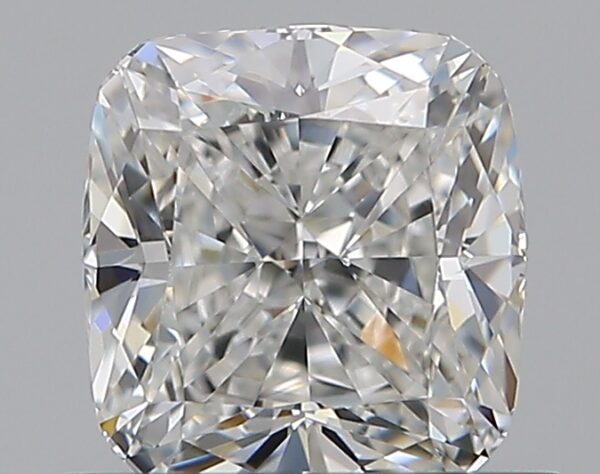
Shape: cushion
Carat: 0.91
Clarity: VVS2
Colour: G
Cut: EX
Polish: EX
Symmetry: EX
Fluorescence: N
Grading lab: GIA
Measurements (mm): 5.5 x 5.2 x 3.62